History of the Assyrians

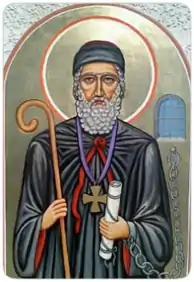
Modern icon of Aba I, Patriarch of the Assyrian Church of the East 540–552

Esarhaddon was deeply troubled, distrustful of his officials and family members owing to his tumultuous rise to the throne. His paranoia had the side-effect of leading to an increased standing of the royal women; his mother Naqi'a, queen Esharra-hammat and daughter Serua-eterat were all more powerful and prominent than most women in earlier Assyrian history.' Despite his paranoia, and despite suffering from both disease and depression, Esarhaddon was one of Assyria's most successful kings. He rebuilt Babylon and led several successful military campaigns. Many of his campaigns were farther from the Assyrian heartland than those of any previous king. In the east, he in one campaign reached as far into modern-day Iran as Dasht-e Kavir. Esarhaddon's greatest military achievement was the 671 BC conquest of Egypt, which not only placed a land of great cultural prestige under Esarhaddon's rule but also brought the Assyrian Empire to its greatest ever extent. Despite his successes, Esarhaddon faced numerous conspiracies against his rule, perhaps because the king suffering from illness could be seen as the gods withdrawing their divine support for his rule.' Through a well-developed network of spies and informants, Esarhaddon uncovered all of these coup attempts and in 670 BC had a large number of high-ranking officials put to death. In 672 BC, Esarhaddon decreed that his younger son Ashurbanipal (669–631 BC) would succeed him in Assyria and that the older son Shamash-shum-ukin would rule Babylon. To ensure that the succession to the throne after his own death would go more smoothly than his own accession, Esarhaddon forced everyone in the empire, not only the prominent officials but also far-away vassal rulers and members of the royal family, to swear oaths of allegiance to the successors and respect the arrangement.